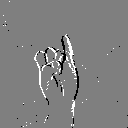
ASL letter: i